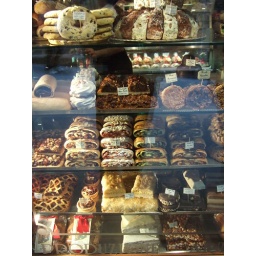
Simply incredible cake shop window display in Assisi